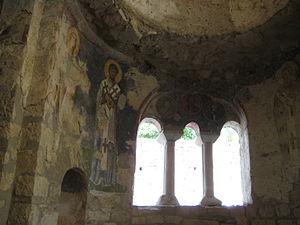
L'intérieur de l'église
Cet article recense les sites inscrits au patrimoine mondial en Turquie.
"Myre est une ville antique de Lycie, au Sud-Ouest de l'Anatolie, sur le fleuve Myros. Elle s'appelle en grec τα Μύρα ou η Μύρα, en latin et en anglais Myra. Il semble que ce nom soit lycien, la racine "" Myrrh"" pouvant signifier ""la cité de la déesse mère"".